Church of Tvoroyri

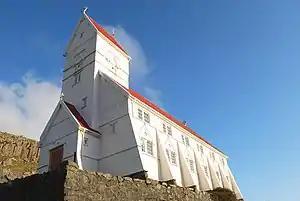
The Church of Tvoroyri. The native name of the church is Tvøroyrar Kirkja.

Church of Tvoroyri is a national church in Tvøroyri, Faroe Islands. It was constructed in Norway as a building set, moved to Tvøroyri and then built there in 1908.